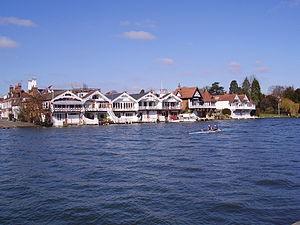
Henley-on-Thames est une ville de l'Oxfordshire, Angleterre, dans le district du South Oxfordshire. Elle se trouve entre les villes de Reading et Marlow à côté du fleuve la Tamise.
Les Jeux olympiques d'été de 1948, jeux de la XIVᵉ olympiade de l'ère moderne ont été célébrés à Londres, au Royaume-Uni du 29 juillet au 14 août 1948. Ce fut les premiers jeux organisés après ceux de Berlin en 1936. Les Jeux olympiques de 1940 avaient été programmés à Tokyo puis à Helsinki mais la Seconde Guerre mondiale avait contraint à leur annulation. Ceux de 1944 prévus à Londres connurent le même sort.
Cet article présente la huitième saison de la série télévisée Inspecteur Barnaby.